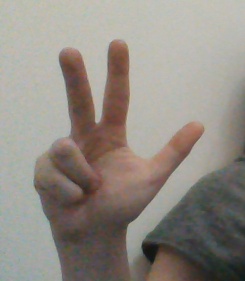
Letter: al